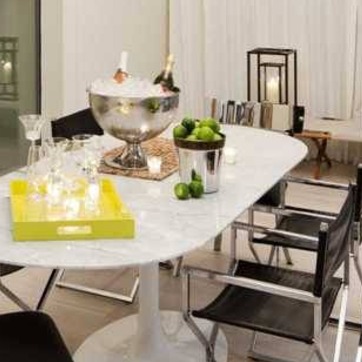
Material: food